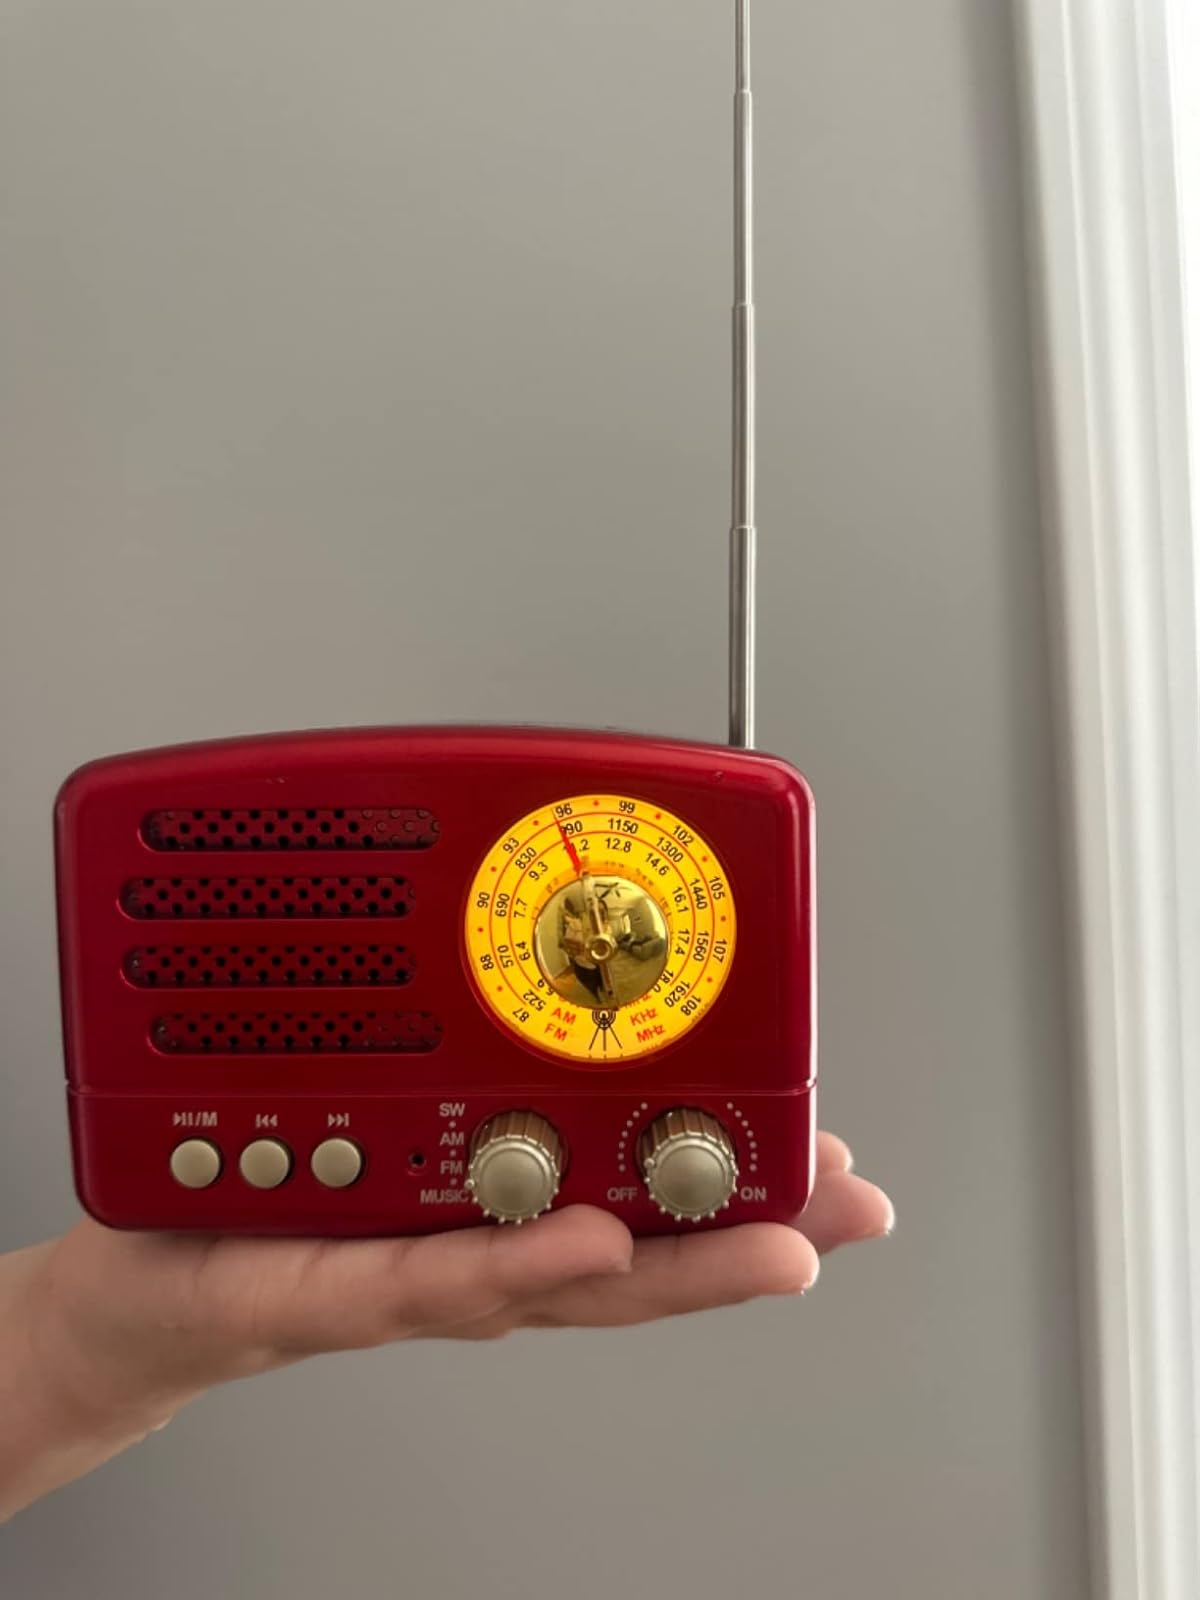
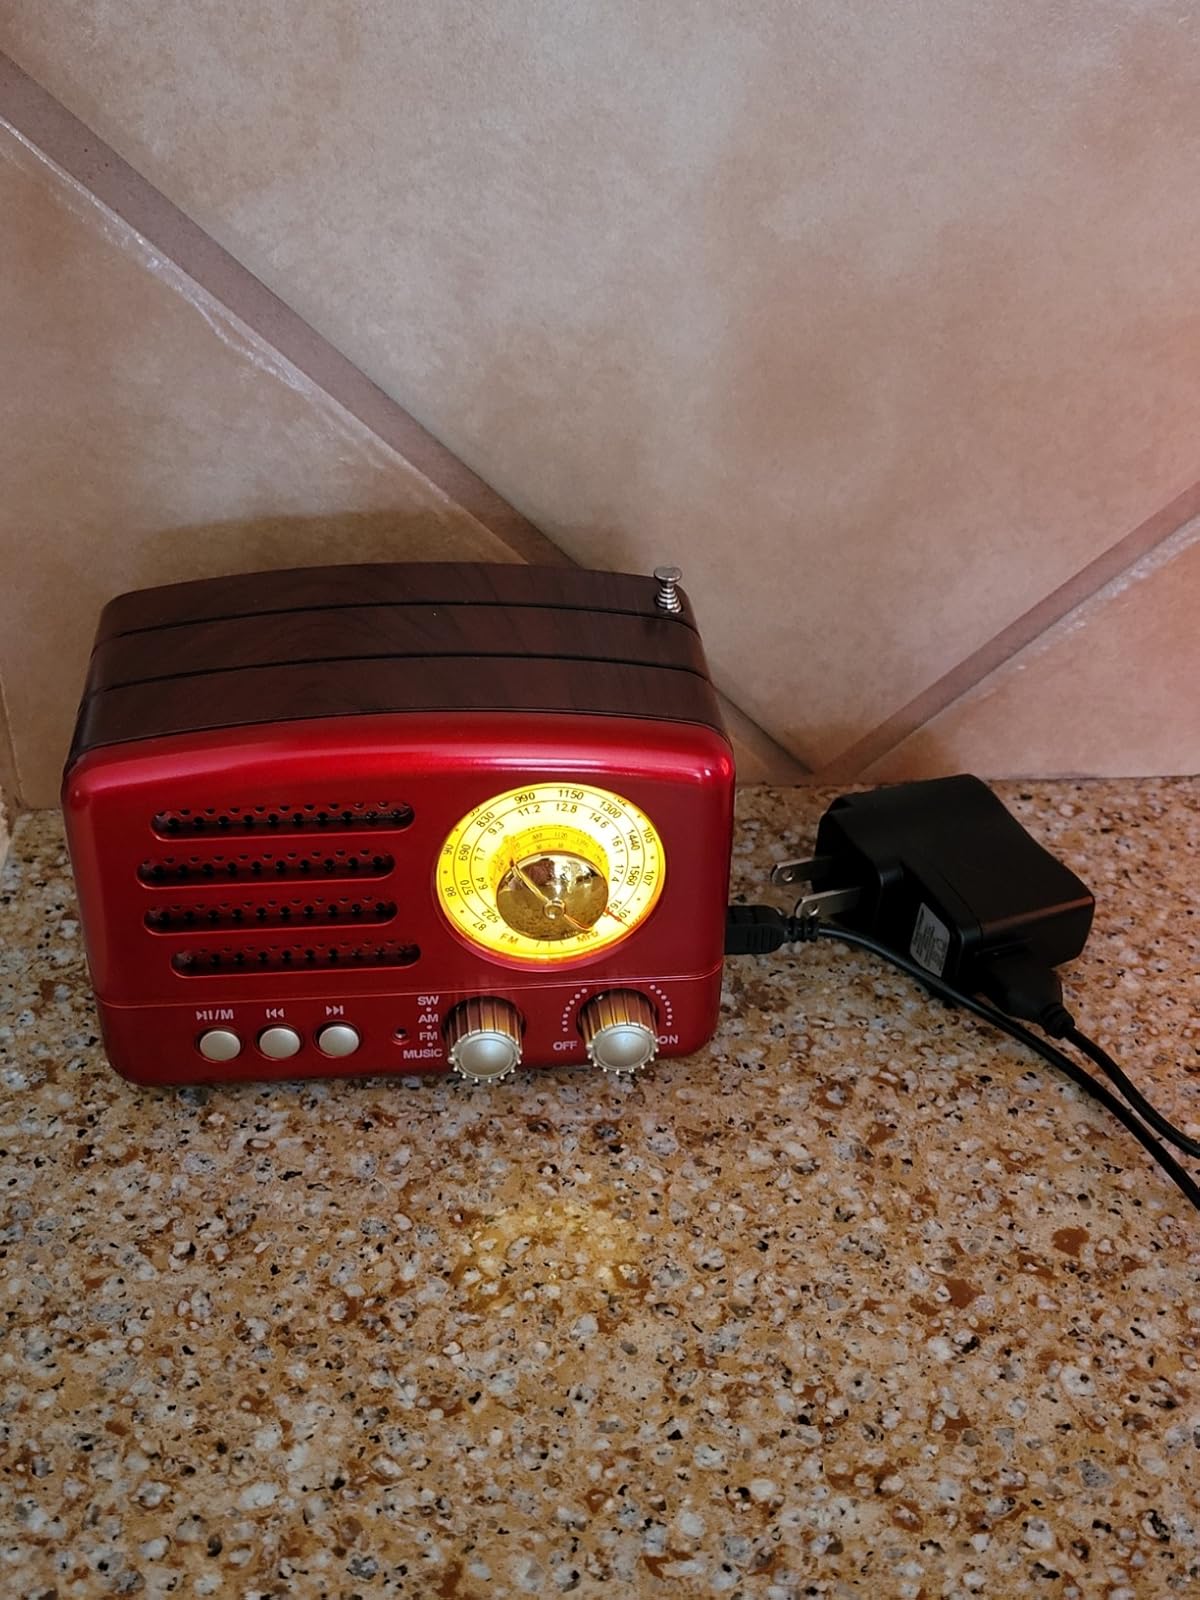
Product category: radio
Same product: yes